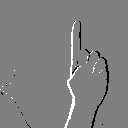
ASL letter: z